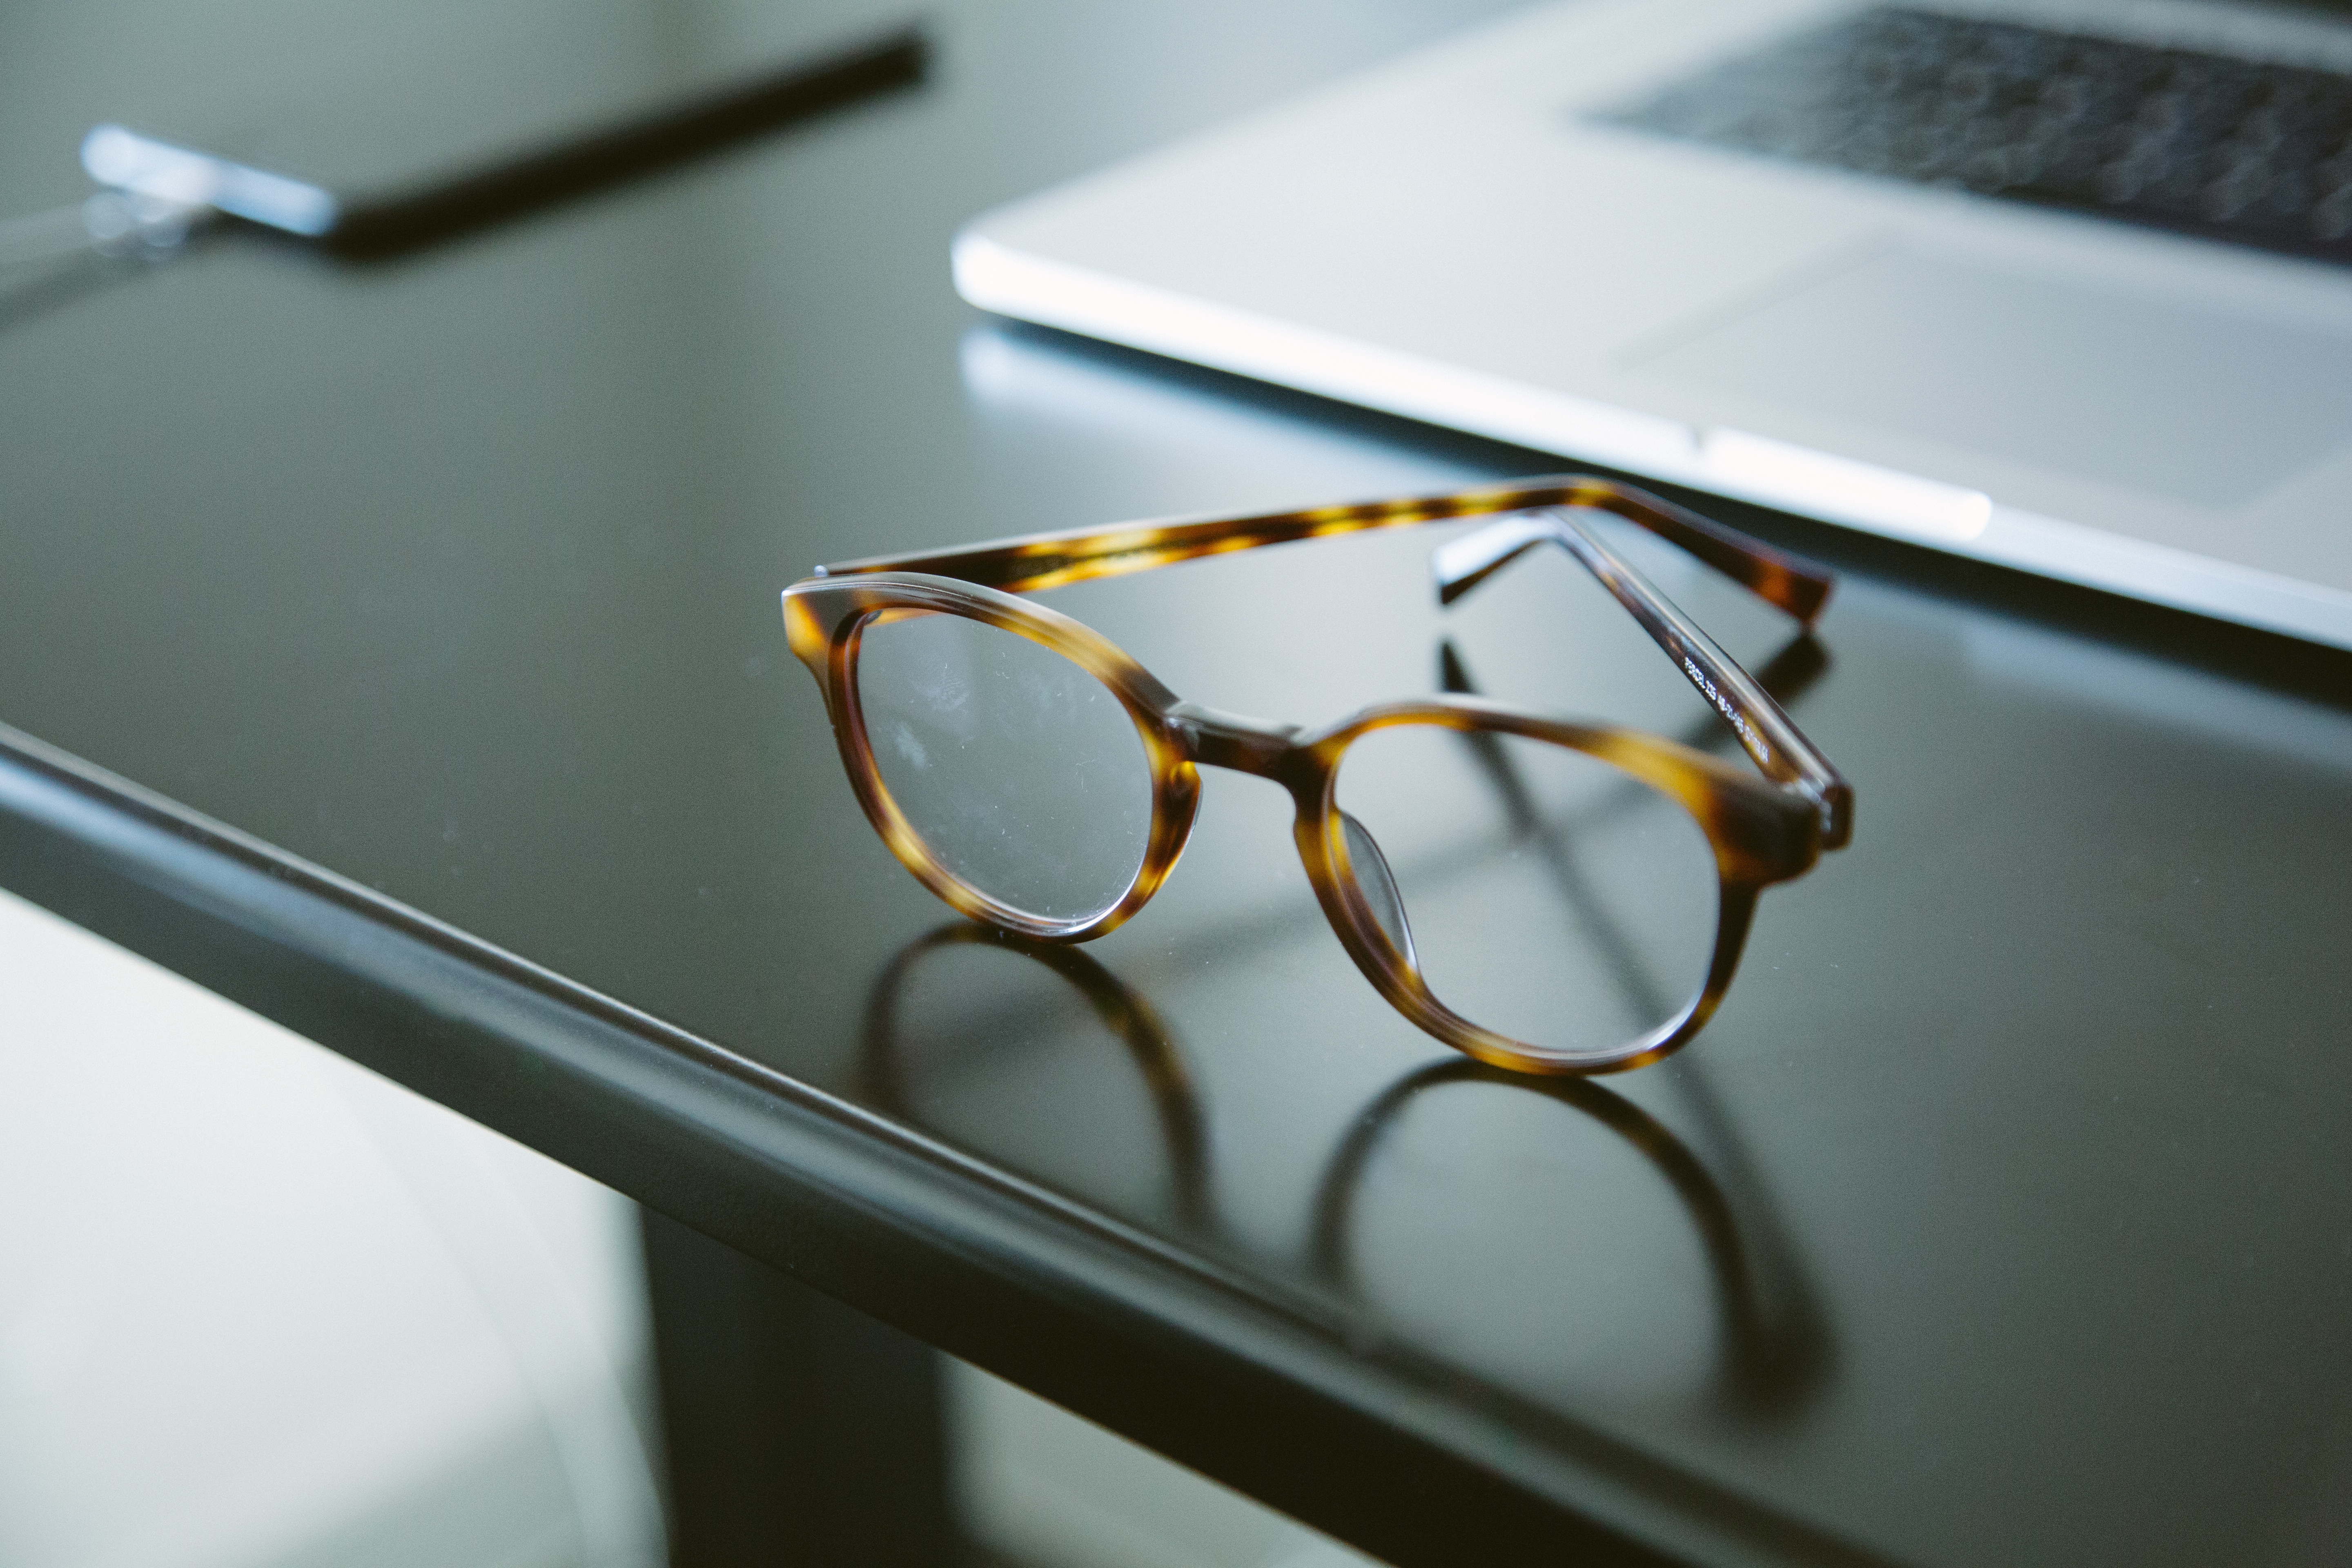
desk, keyboard, white, workspace, black, spectacles, sunglasses, glasses, eyewear, vision care